Greece during World War I

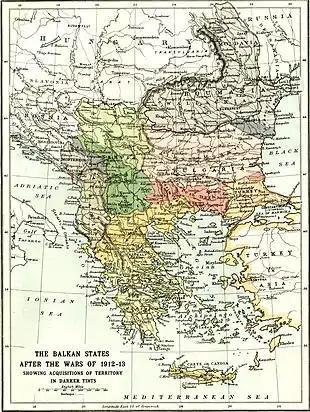
The Balkans after the Balkan Wars

Greece had emerged victorious from the 1912–1913 Balkan Wars with its territory almost doubled, but found itself in a difficult international situation. The status of the Greek-occupied eastern Aegean islands was left undetermined and the Ottoman Empire continued to claim them, leading to a naval arms race and mass expulsions of ethnic Greeks from Anatolia (Asia Minor). In the north, Bulgaria, defeated in the Second Balkan War, harbored plans for revenge against Greece and Serbia.